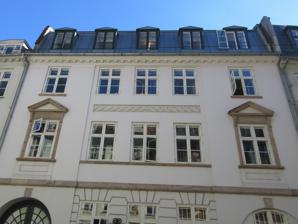
Building: Vestergade 5, Copenhagen
Country: Denmark
Year built: 1796
Historic building in Copenhagen, Denmark Vestergade 5 General information Location Copenhagen Country Denmark Coordinates 55°40′40″N 12°34′16″E / 55.67791°N 12.571°E / 55.67791; 12.571 Completed 1797 Vestergade 5 is a Neoclassical property in the Old Town of Copenhagen , Denmark . The building was constructed for the owner of the tobacco manufacturer Chr. Augustinus Fabrikker in 1797 and the company was until 1870 based in the complex. It was listed in the Danish registry of protected buildings and places in 1918. History 17th century No. 234 seen on a detail from Christian Gedde's map of Copenhagen's West Quarter, 1757. Tobacco manufacturer Ole Augustinus, founder of the company now known as Chr. Augustinus Fabrikker , constructed a new building at the site in the 1770s. In the new cadastre of 1756, Augustinus' property was listed as No. 234 in the city's West Quarter (Vester Kvarter). It was at that time owned by tanner Hans Peter Krog. At the time of the 1787 census, No. 234 was home to four  households. Otte Buch, a 66-year-old duer, resided in the building with his wife An.M.Kammermeyer, a 21-year-old apprentice, a caretaker and a maid. ChristianFischer, a 70-year-old biolong , resided alone in another dwelling. Elisabet Gram and Dorthea Gram, two unmarried sisters with means (aged 67 and 56)s, resided in the building with one maid. Peder Lund, a beer seller ( øltapper ), resided in the building with his wife and an 11-year-old orphaned girl. The property was in 1791 acquired by tobacco manufacturer Christian Augustinus. He from then on ran his tobacco business from the premises. The building was together with the rest of the quarter destroyed in the Copenhagen Fire of 1795 . The current building was constructed for Augustinus in 1796–1797. The building towards the street contained apartments while the tobacco factory was based in a side wing as was normal at the time. 19th century At the time of the 1801 census, No. 234 was home to three households. Christian Augustinus resided in one of the apartments with his wife Birgitte Marie (née Benfeldt), their sic children (aged one to 18), three employees in Augustinus' tobacco business (two of them apprentices), a caretaker, a female cook, a maid and athe 47-year-old def man Lars Brøde el Brode. Marie Elisabeth Bartholin (née Lassen). widow of Johan Eichel Bartholin, a Supreme Court judge and owner of Svanholm and Aastrup , resided in the building with two of her children (aged 15 and 26), the 15-year-old niece Sophie Lassen, a female cook and a maid. Henrich Dreyer, a lawyer, resided in the building with his wife Dorthe Margrethe Henningsen, their two children (aged two and three), a female cook and a maid. Augustinus' property was listed in the new cadastre of 1806 as No. 41 in Western Quarter. Jost van Dockum (1753-1834), a naval lieutenant who had been in charge of the Prøvestenen Battery during the Bombardment of Copenhagen in 1807,  lived in one of the apartments in 1809–11. Another naval officer, Counter Admiral Lorenz Fjeldrup Lassen (1756-1837), was among the residents in 1817–1818. Chr. Augustinus left the building when a new tobacco factory on Gammel Kongevej in Frederiksberg was inaugurated in 1870 Vesterhade 5 seen on a detail from one of Berggreen's block plans of Western Quarter, 1886-88. At the time of the 1840 census, No. 41 was home to two households. P. Augustinus was now residing on the ground floor with his wife Caroline M. Augustinus, their nine-year-old son Ludvig A. C. Augustinus and two maids. Birgithe Marie Augustinus resided in the first floor apartment with two unmarried daughters (aged 23) and one maid. O.T. Augustinus resided in the building with his son Ludvig A.C. Augustinusm senior clerk Clemens Block and three other office clerks at the 1850 census. At the 1860 census, No. 41 was home to three households. Peter and Anna Christine Møller	 resided in the building with Anna Marie Møller and one maid. L C Augustinus and Isedora Augustinus resided in the building with their two children (aged three and four) and two maids. Lauritz Frederik Fischer, a civil servant with title of justitsråd , resided in the building with his wife Sophie Frederikke Fischer født Pagh, their two sons (aged 18 and 23) and a maid. Architecture The building consists of three floors over a raised cellar. The building is five bays wide and the two outer bays are wider than the three central ones. The two outer windows on the second floor are topped by triangular pediments . The gate The side wing seen from the courtyard of No. 3 See also Obel House References